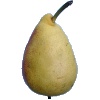
Label: Pear 2